List of Gankutsuou episodes

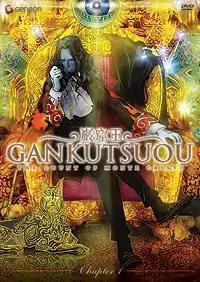
The cover of the first English DVD compilation released by Geneon Entertainment on October 25, 2005.

The episodes of the Japanese anime television series "" are directed by Mahiro Maeda and animated and produced by Gonzo. "Gankutsuou" is based on Alexandre Dumas's French novel, Le Comte de Monte-Cristo and is about the coming-of-age of Albert Morcerf and the revenge of the Count of Monte Cristo.